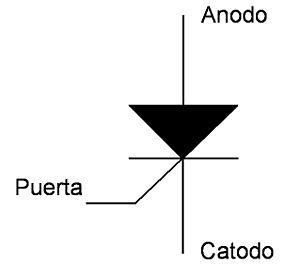
Symbole d'un fr:thyristor Русский: Обозначение тиристора на схемах